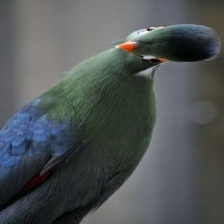
Species: WHITE CHEEKED TURACO
Scientific name: TAURACO LEUCOTIS